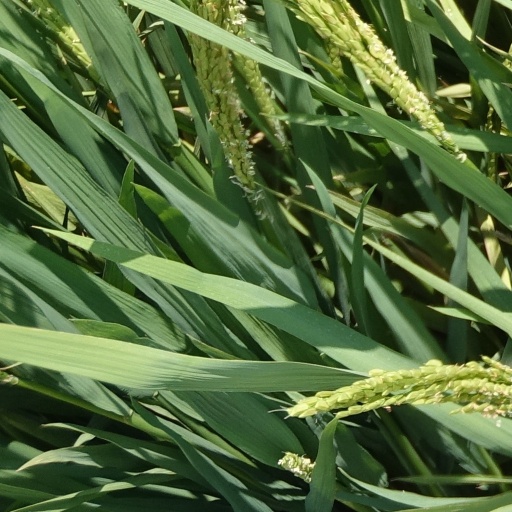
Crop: rice